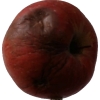
Label: Apple 17